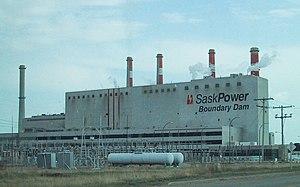
La centrale au charbon Boundary Dam de SaskPower, en 2008.
Le secteur de l'électricité au Canada a joué un rôle significatif dans la vie économique et politique du pays depuis la fin du XIXᵉ siècle. Le secteur est organisé sur une base provinciale et territoriale. Dans la majorité des provinces, de grandes entreprises publiques intégrées jouent un rôle déterminant dans la production, le transport et la distribution de l'électricité. L'Ontario et l'Alberta ont créé des marchés de l'électricité au cours de la dernière décennie, afin de stimuler les investissements et la compétition dans ce secteur de l'économie.
La centrale thermique de Boundary Dam est une centrale thermique situé en Saskatchewan au Canada. Elle est possédée par SaskPower. Un important programme de séquestration du CO₂ est en construction sur cette centrale.